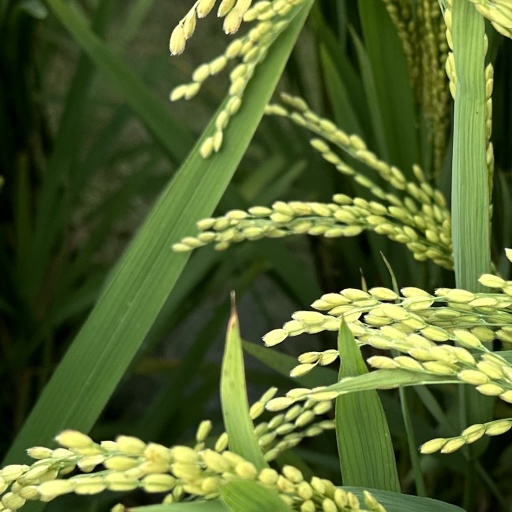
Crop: rice